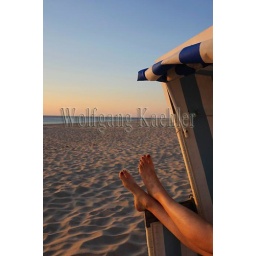
Germany, schleswig holstein, north sea, north frisian islands, sylt island, weststrand near list, beach with beach chair in evening light, legs